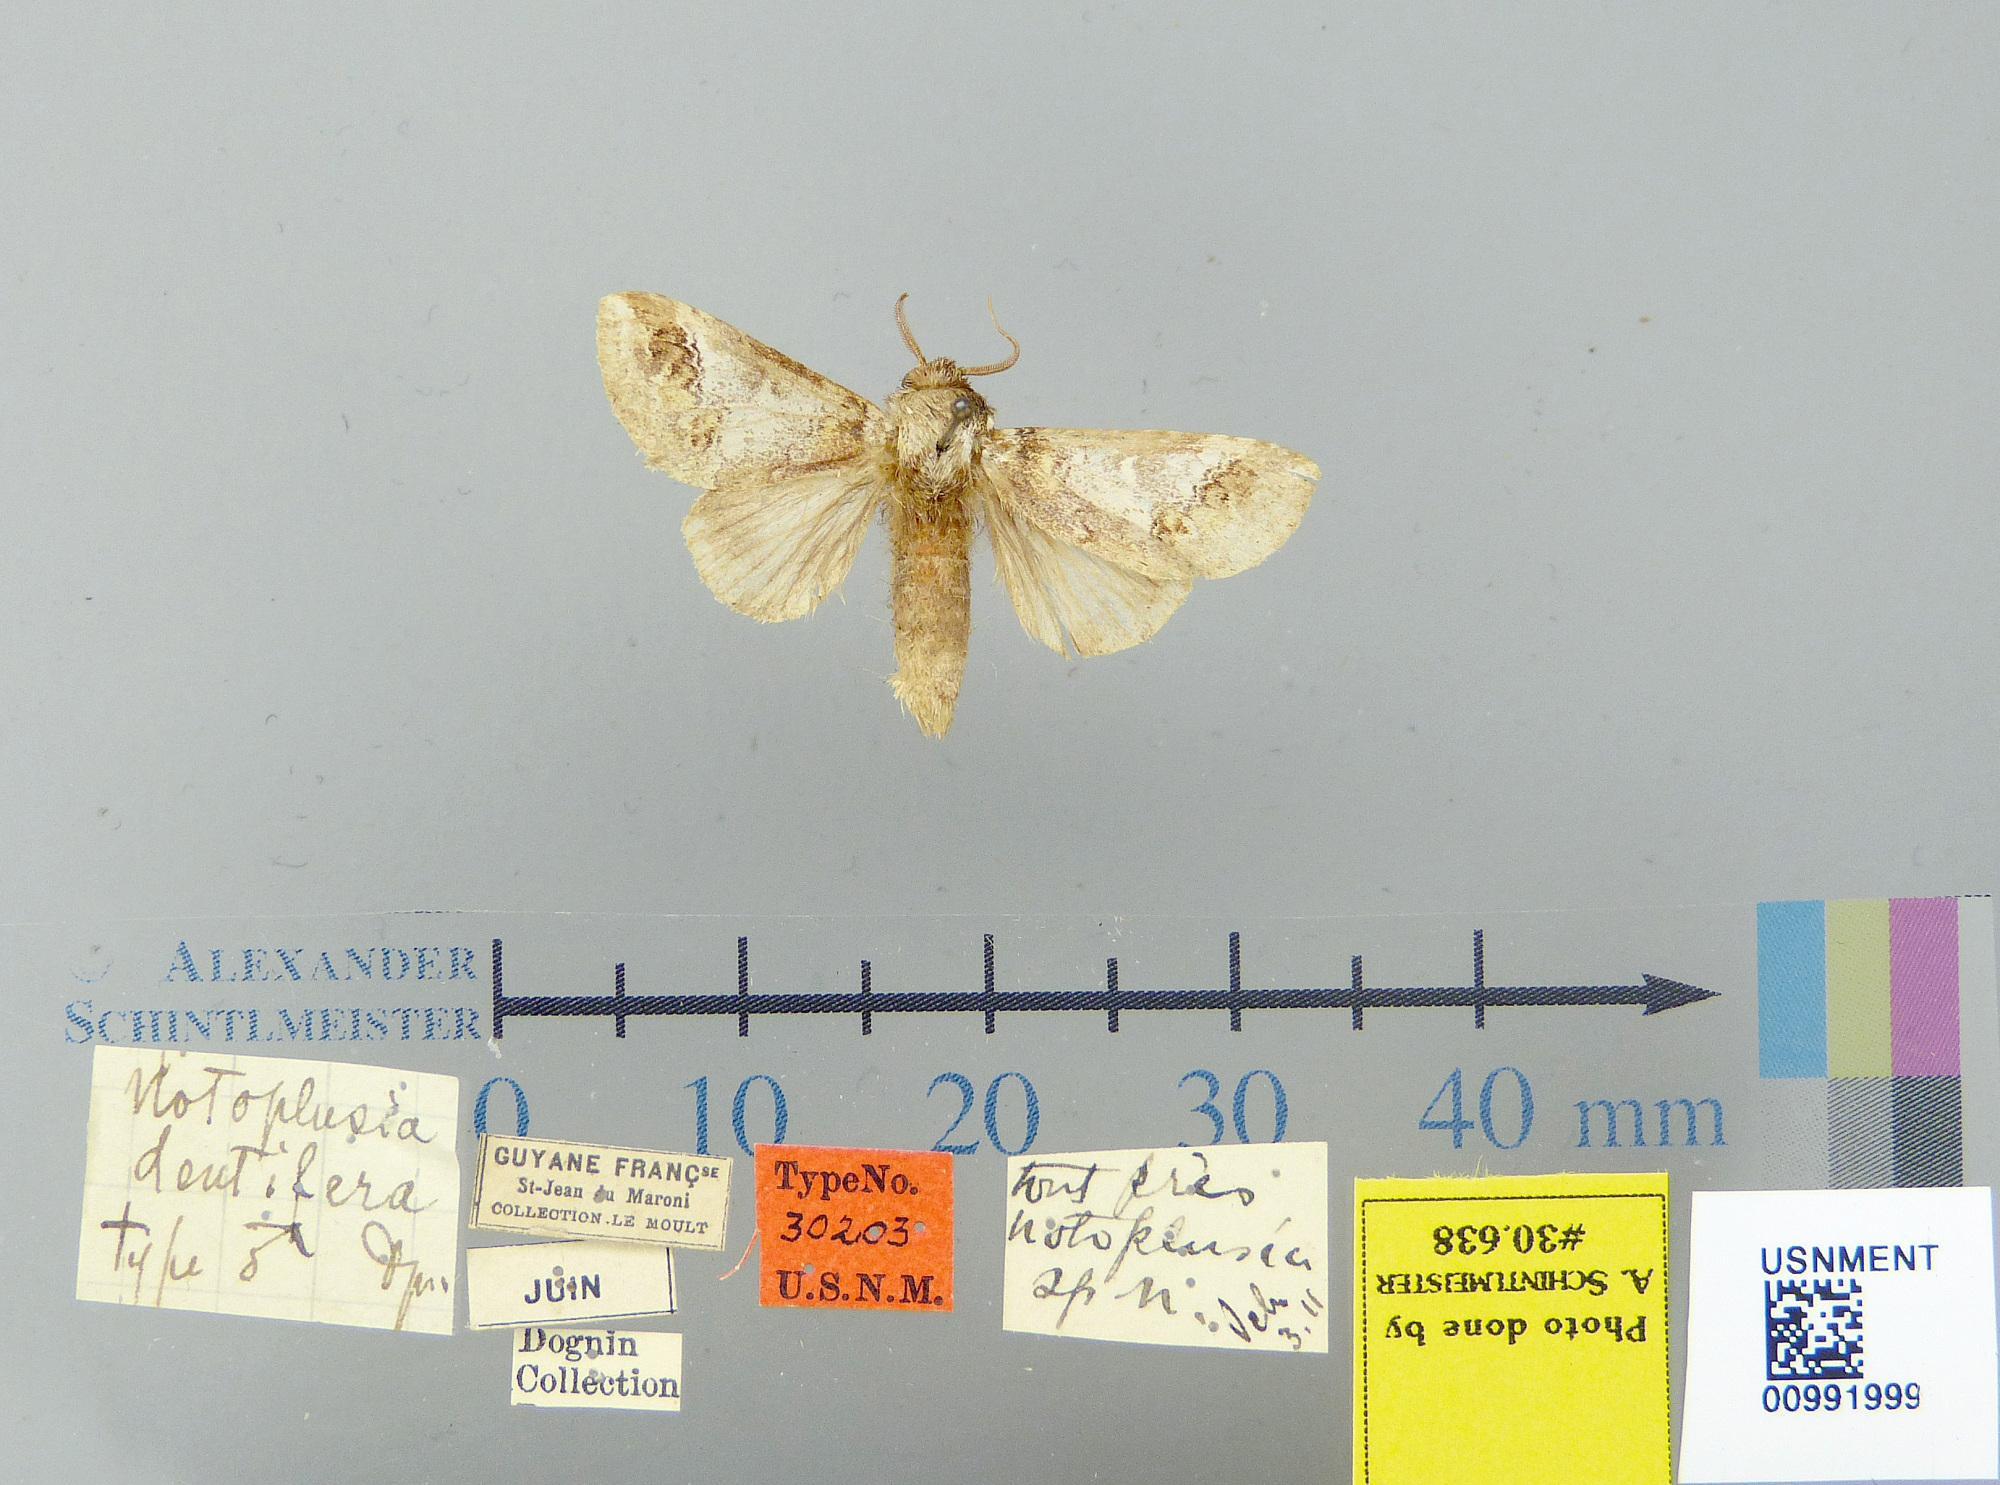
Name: Notoplusia dentifera
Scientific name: Notoplusia dentifera Dognin, 1910
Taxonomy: Animalia, Arthropoda, Insecta, Lepidoptera, Notodontidae
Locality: Guyane Francaise, Unknown, French Guiana